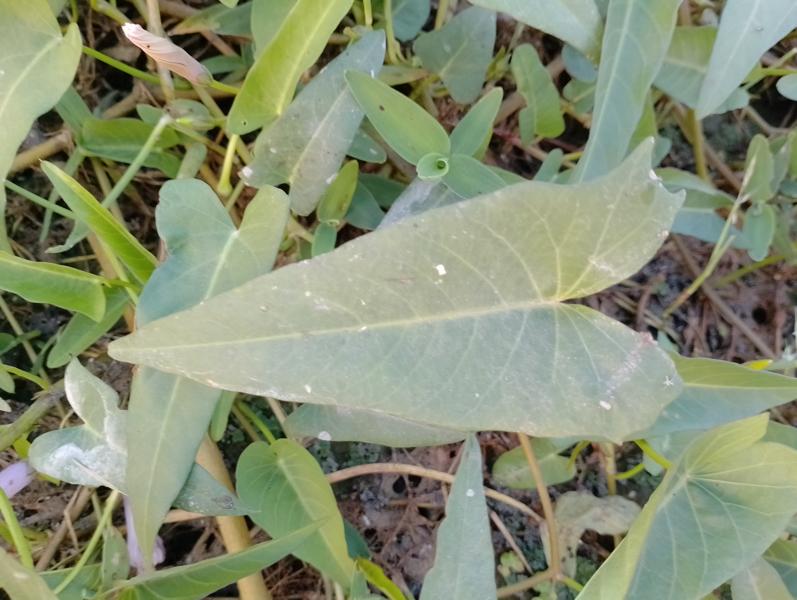
Weed species: Ipomoea aquatic